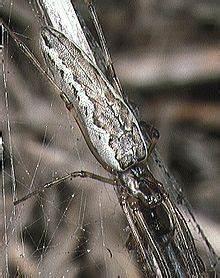
spider